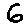
Label: 6